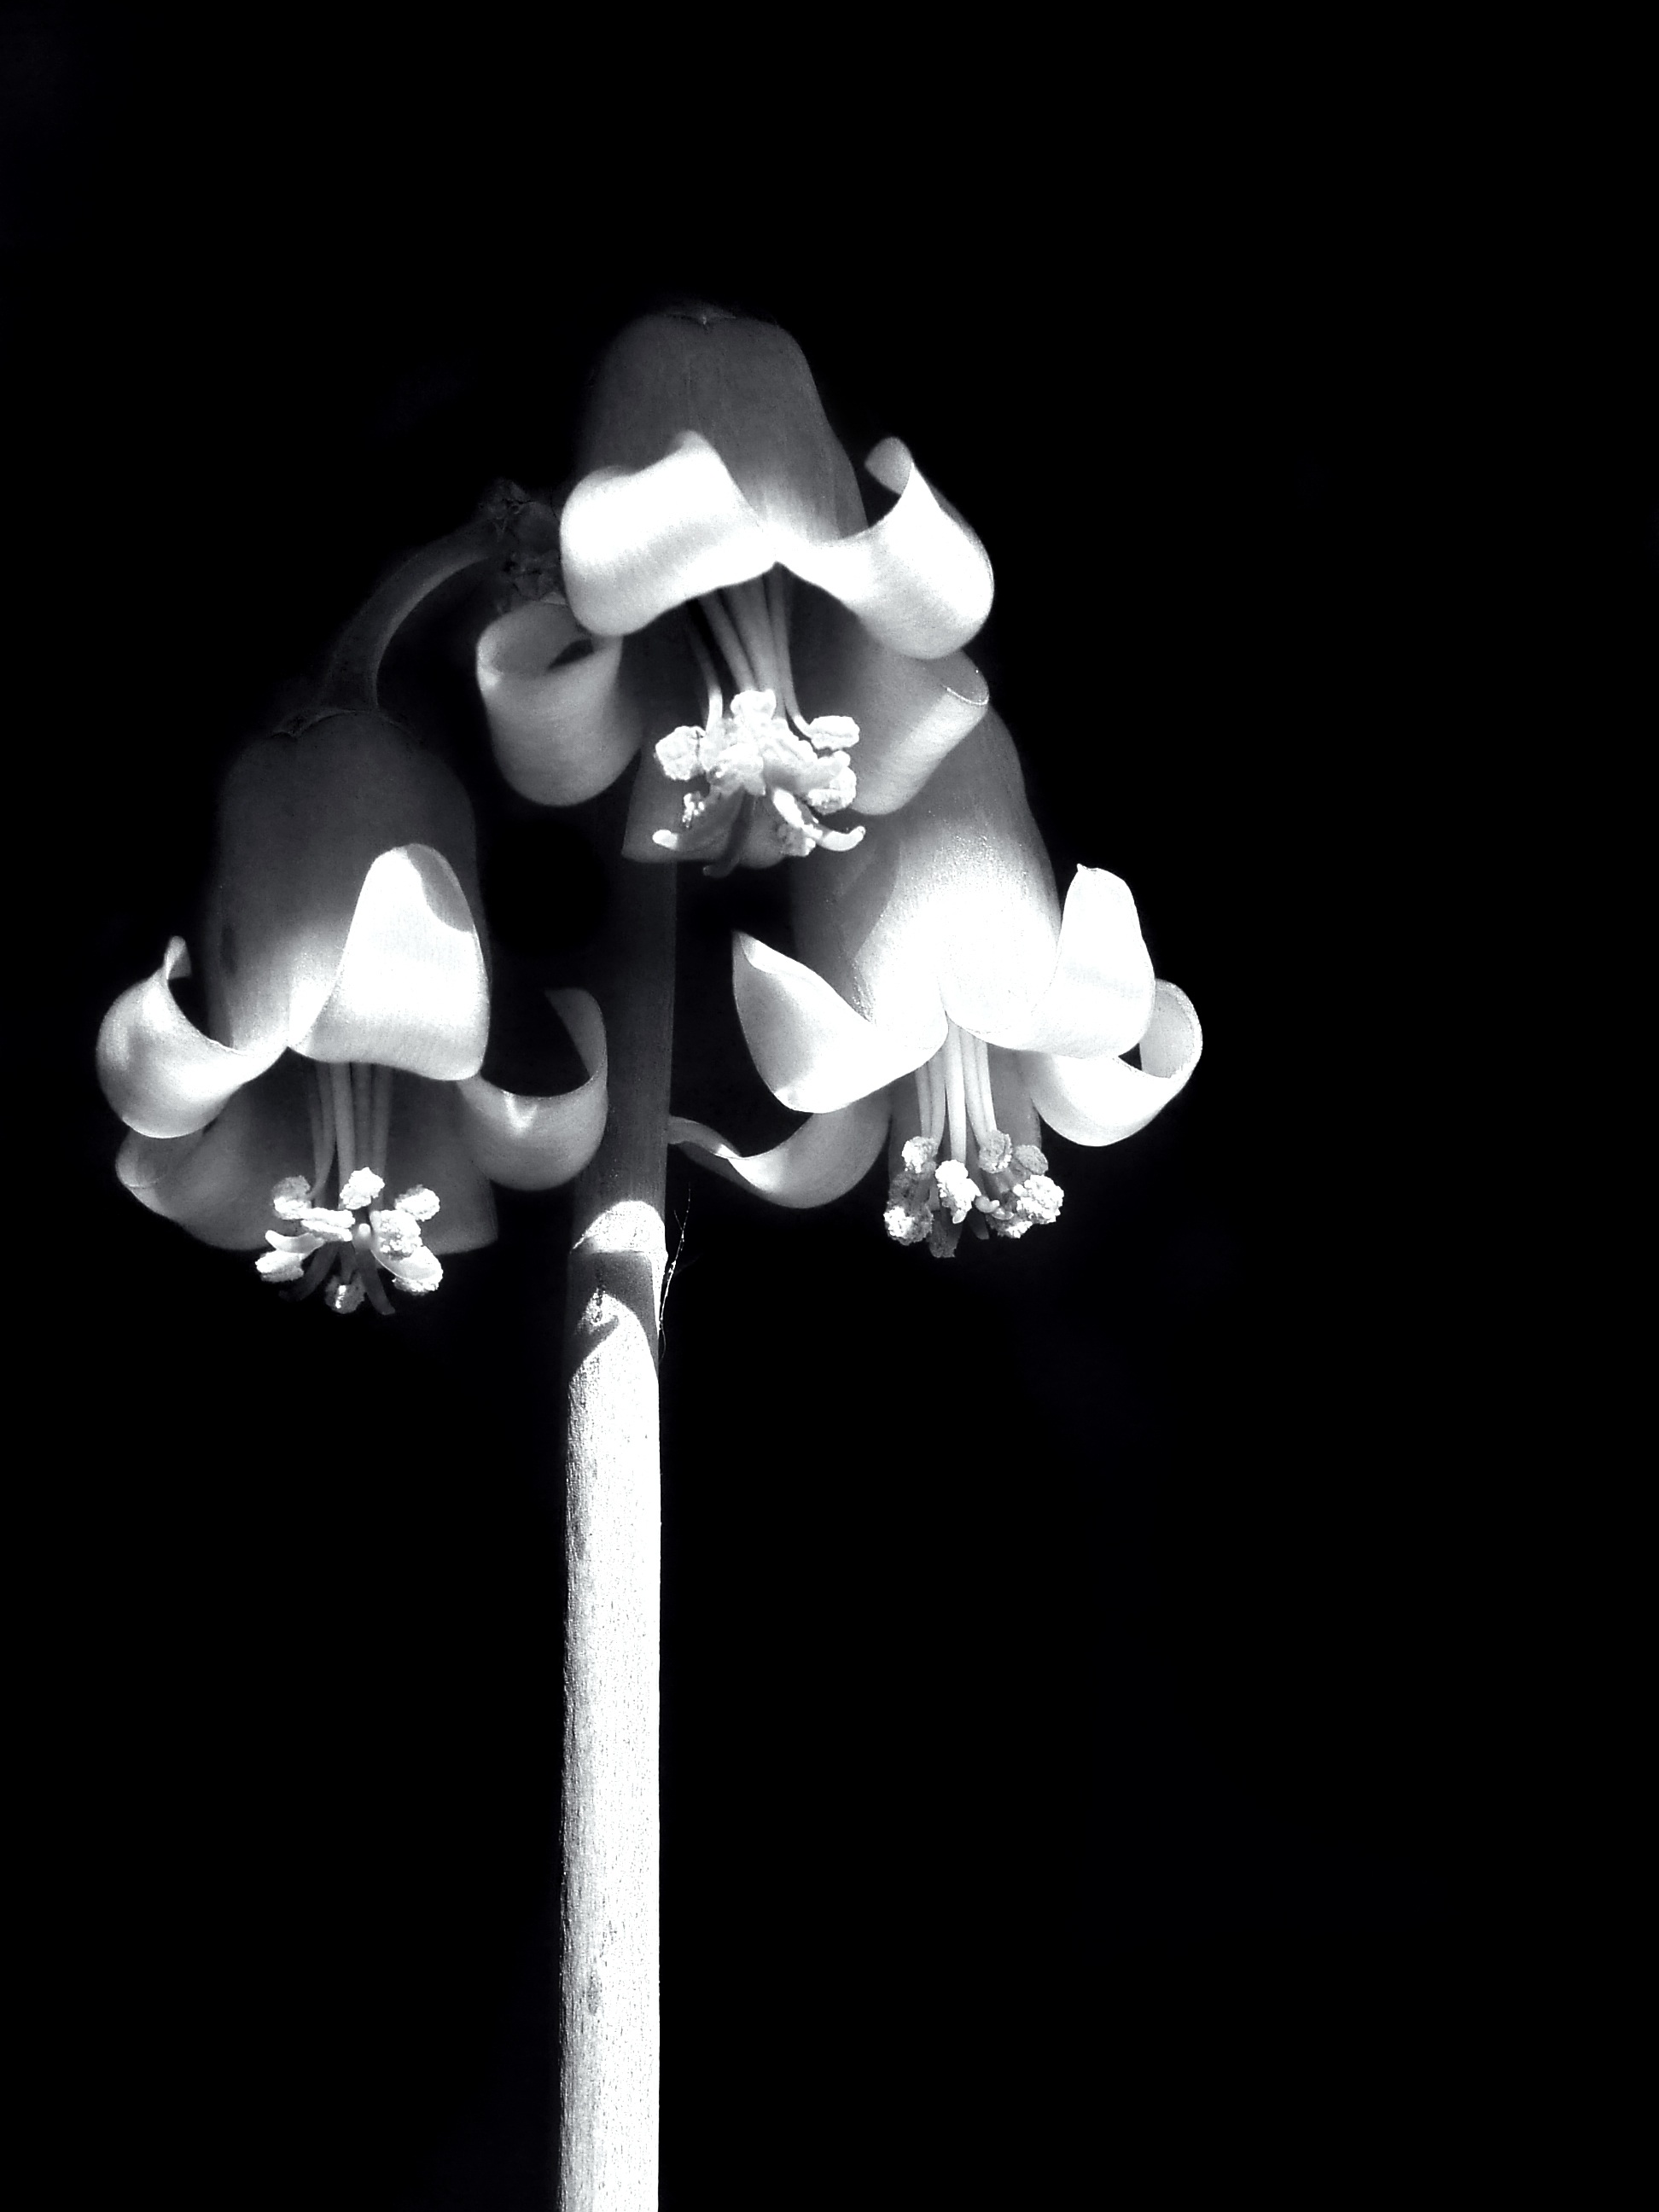
nature, black and white, stem, flower, macro, natural, romantic, garden, monochrome, lighting, flora, flowers, font, design, light fixture, elegant, monochrome photography